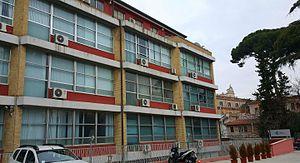
Link Campus University est une université italienne située à Rome. Il s'agit de la branche italienne de l'Université de Malte accréditée par le Ministère italien de l'Éducation.